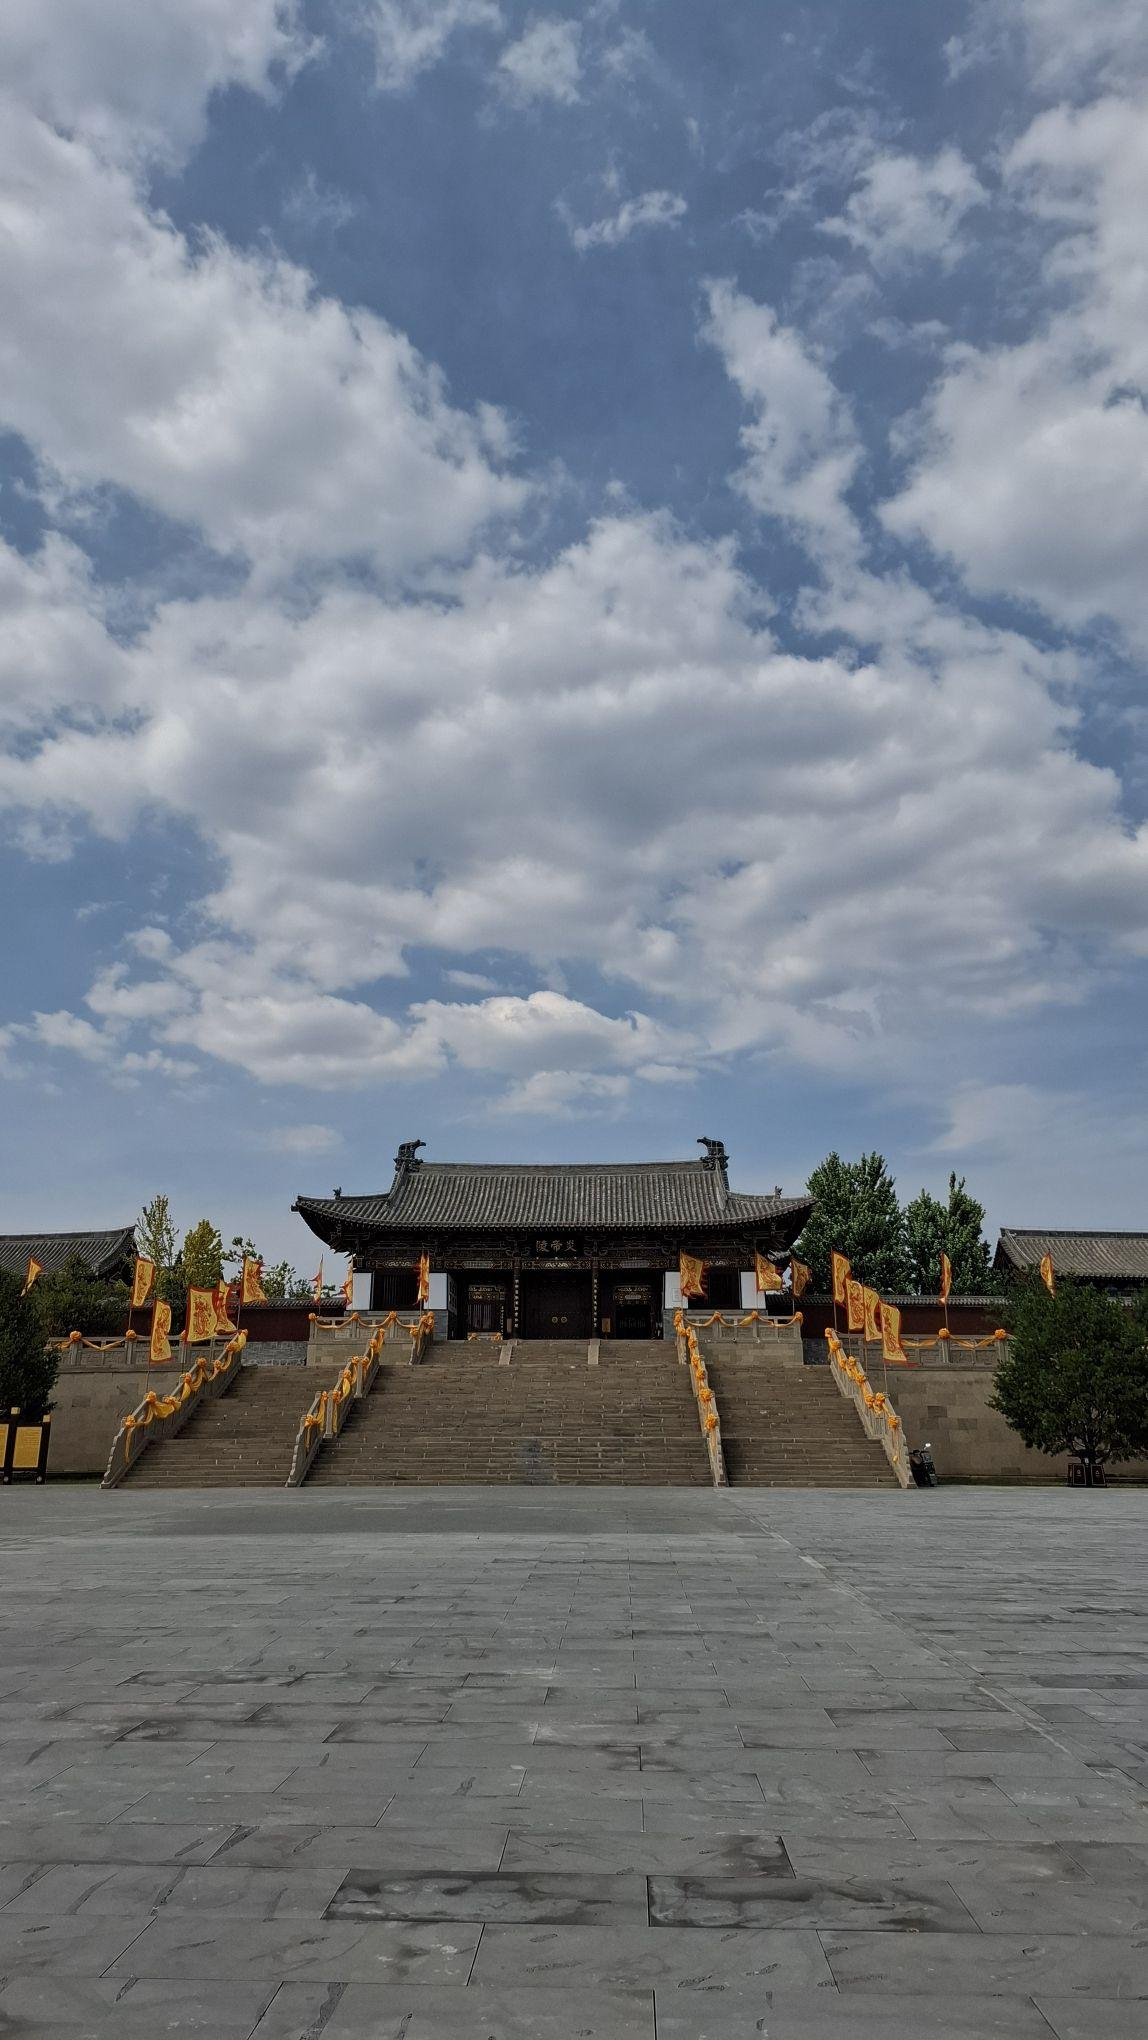
地标名称：炎帝庙
所在城市：晋城市·高平市